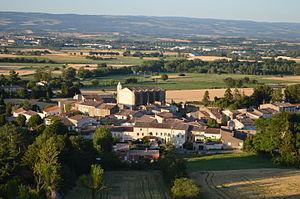
Village vue des collines en fin d'après midi.
Villeneuve-la-Comptal est une commune française située dans le département de l'Aude en région Occitanie.